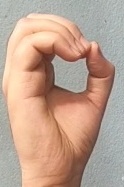
ASL sign: O